Hybrid electric vehicle

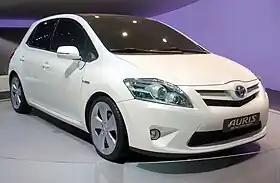
The 2011 Toyota Auris Hybrid is the first mass-produced hybrid electric vehicle built in Europe.

The Hyundai Elantra LPI Hybrid was unveiled at the 2009 Seoul Motor Show, and sales began in the South Korean domestic market in July 2009. The Elantra LPI (Liquefied Petroleum Injected) is the world's first hybrid vehicle to be powered by an internal combustion engine built to run on liquefied petroleum gas (LPG) as a fuel. The Elantra PLI is a mild hybrid and the first hybrid to adopt advanced lithium polymer (Li–Poly) batteries. The Elantra LPI Hybrid delivers a fuel economy rating of and CO emissions of 99 g/km to qualify as a Super Ultra Low Emission Vehicle (SULEV).